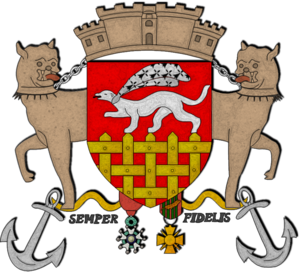
Semper fidelis, aussi abrégée en Semper Fi est une devise latine qui signifie « toujours fidèle ».
Les chiens du guet étaient une meute de chiens de garde que l'on lâchait à la nuit tombée sur la grève entourant les remparts de Saint-Malo, afin d'en assurer la protection : dissuader les intrus d'attaquer la ville ou de piller la cargaison des navires accostés dans le port et dans les chantiers navals.
Saint-Malo est une commune française située en Bretagne, dans le département d'Ille-et-Vilaine, et le principal port de la côte nord de Bretagne. Le secteur touristique y est également très développé.